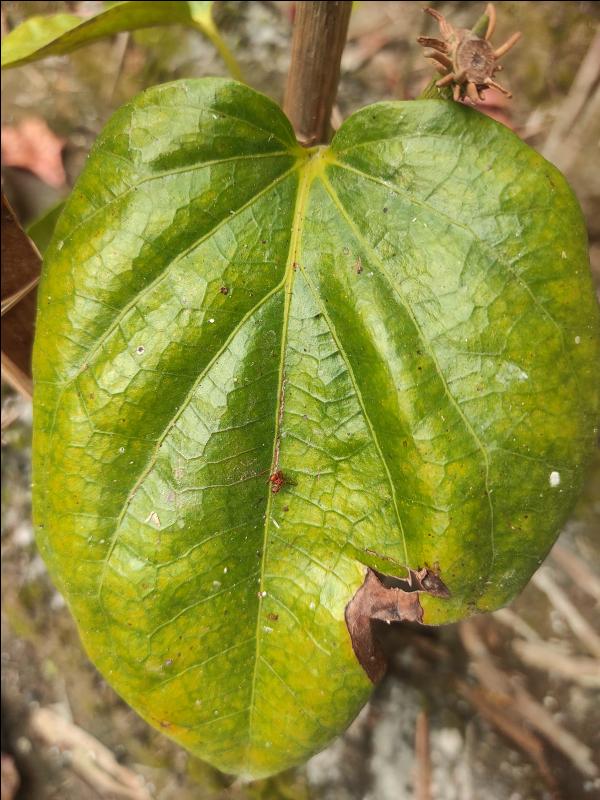
Label: Fungal_Brown_Spot_Disease